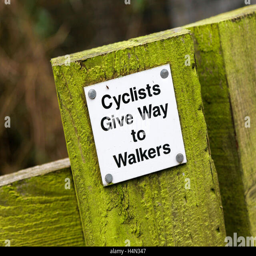
a sign saying cyclists give way to walkers on a wooden post